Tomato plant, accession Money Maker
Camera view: tilt-top (135 deg); turntable rotation: 270 degrees
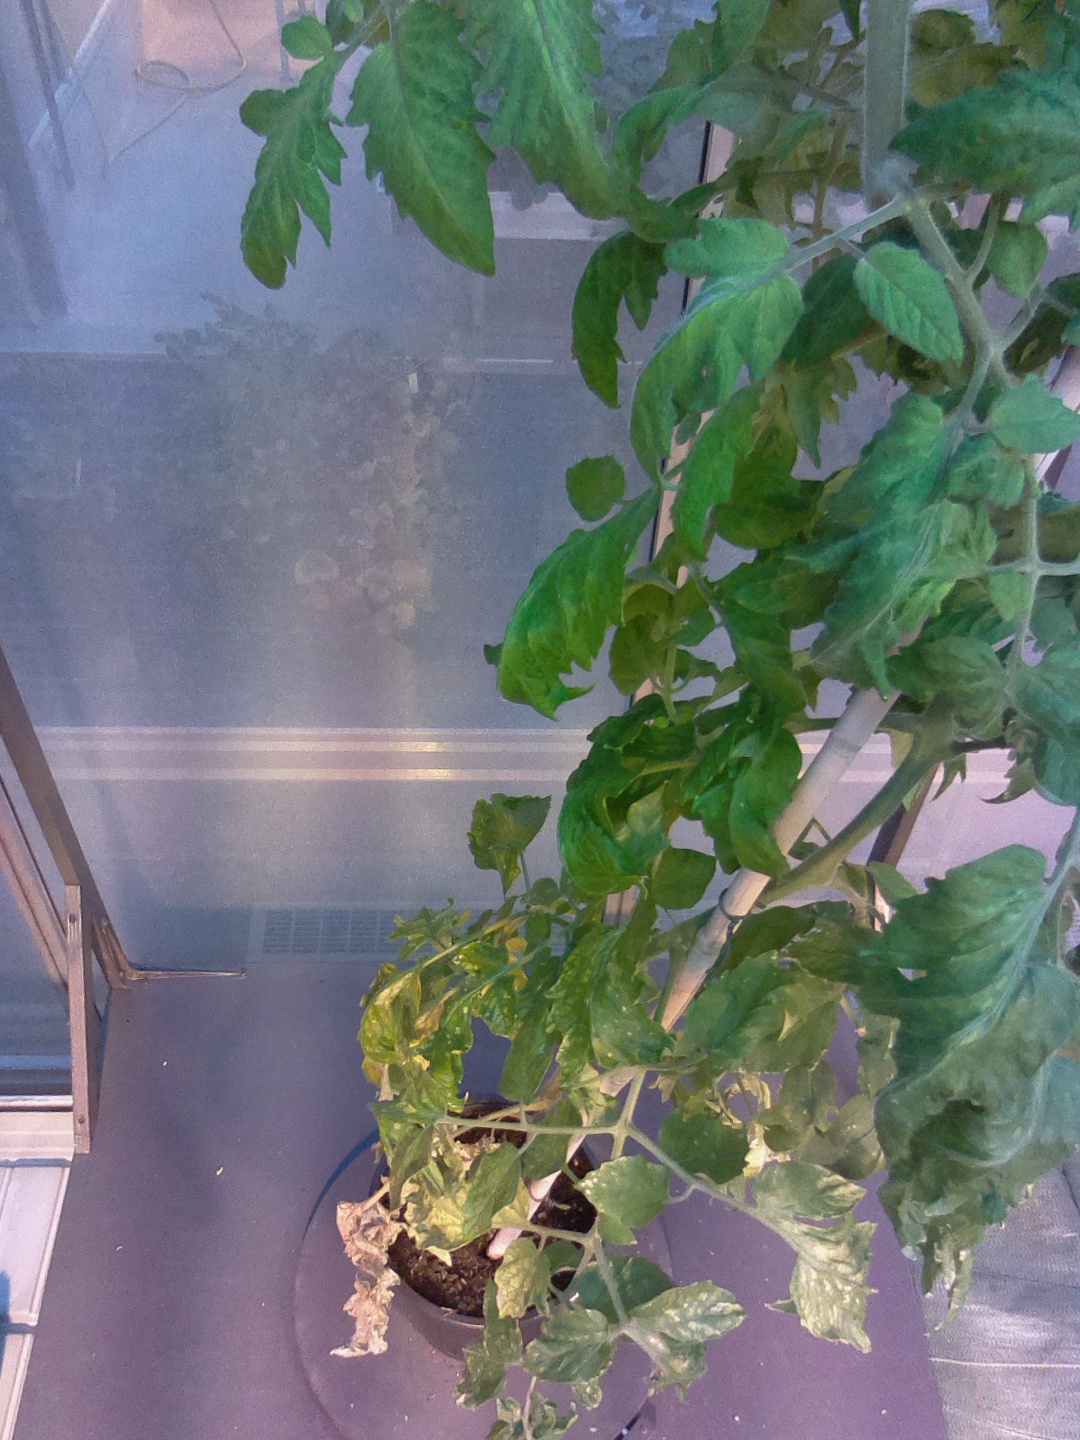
BBCH growth stage 73: 30%-40% of final fruit size